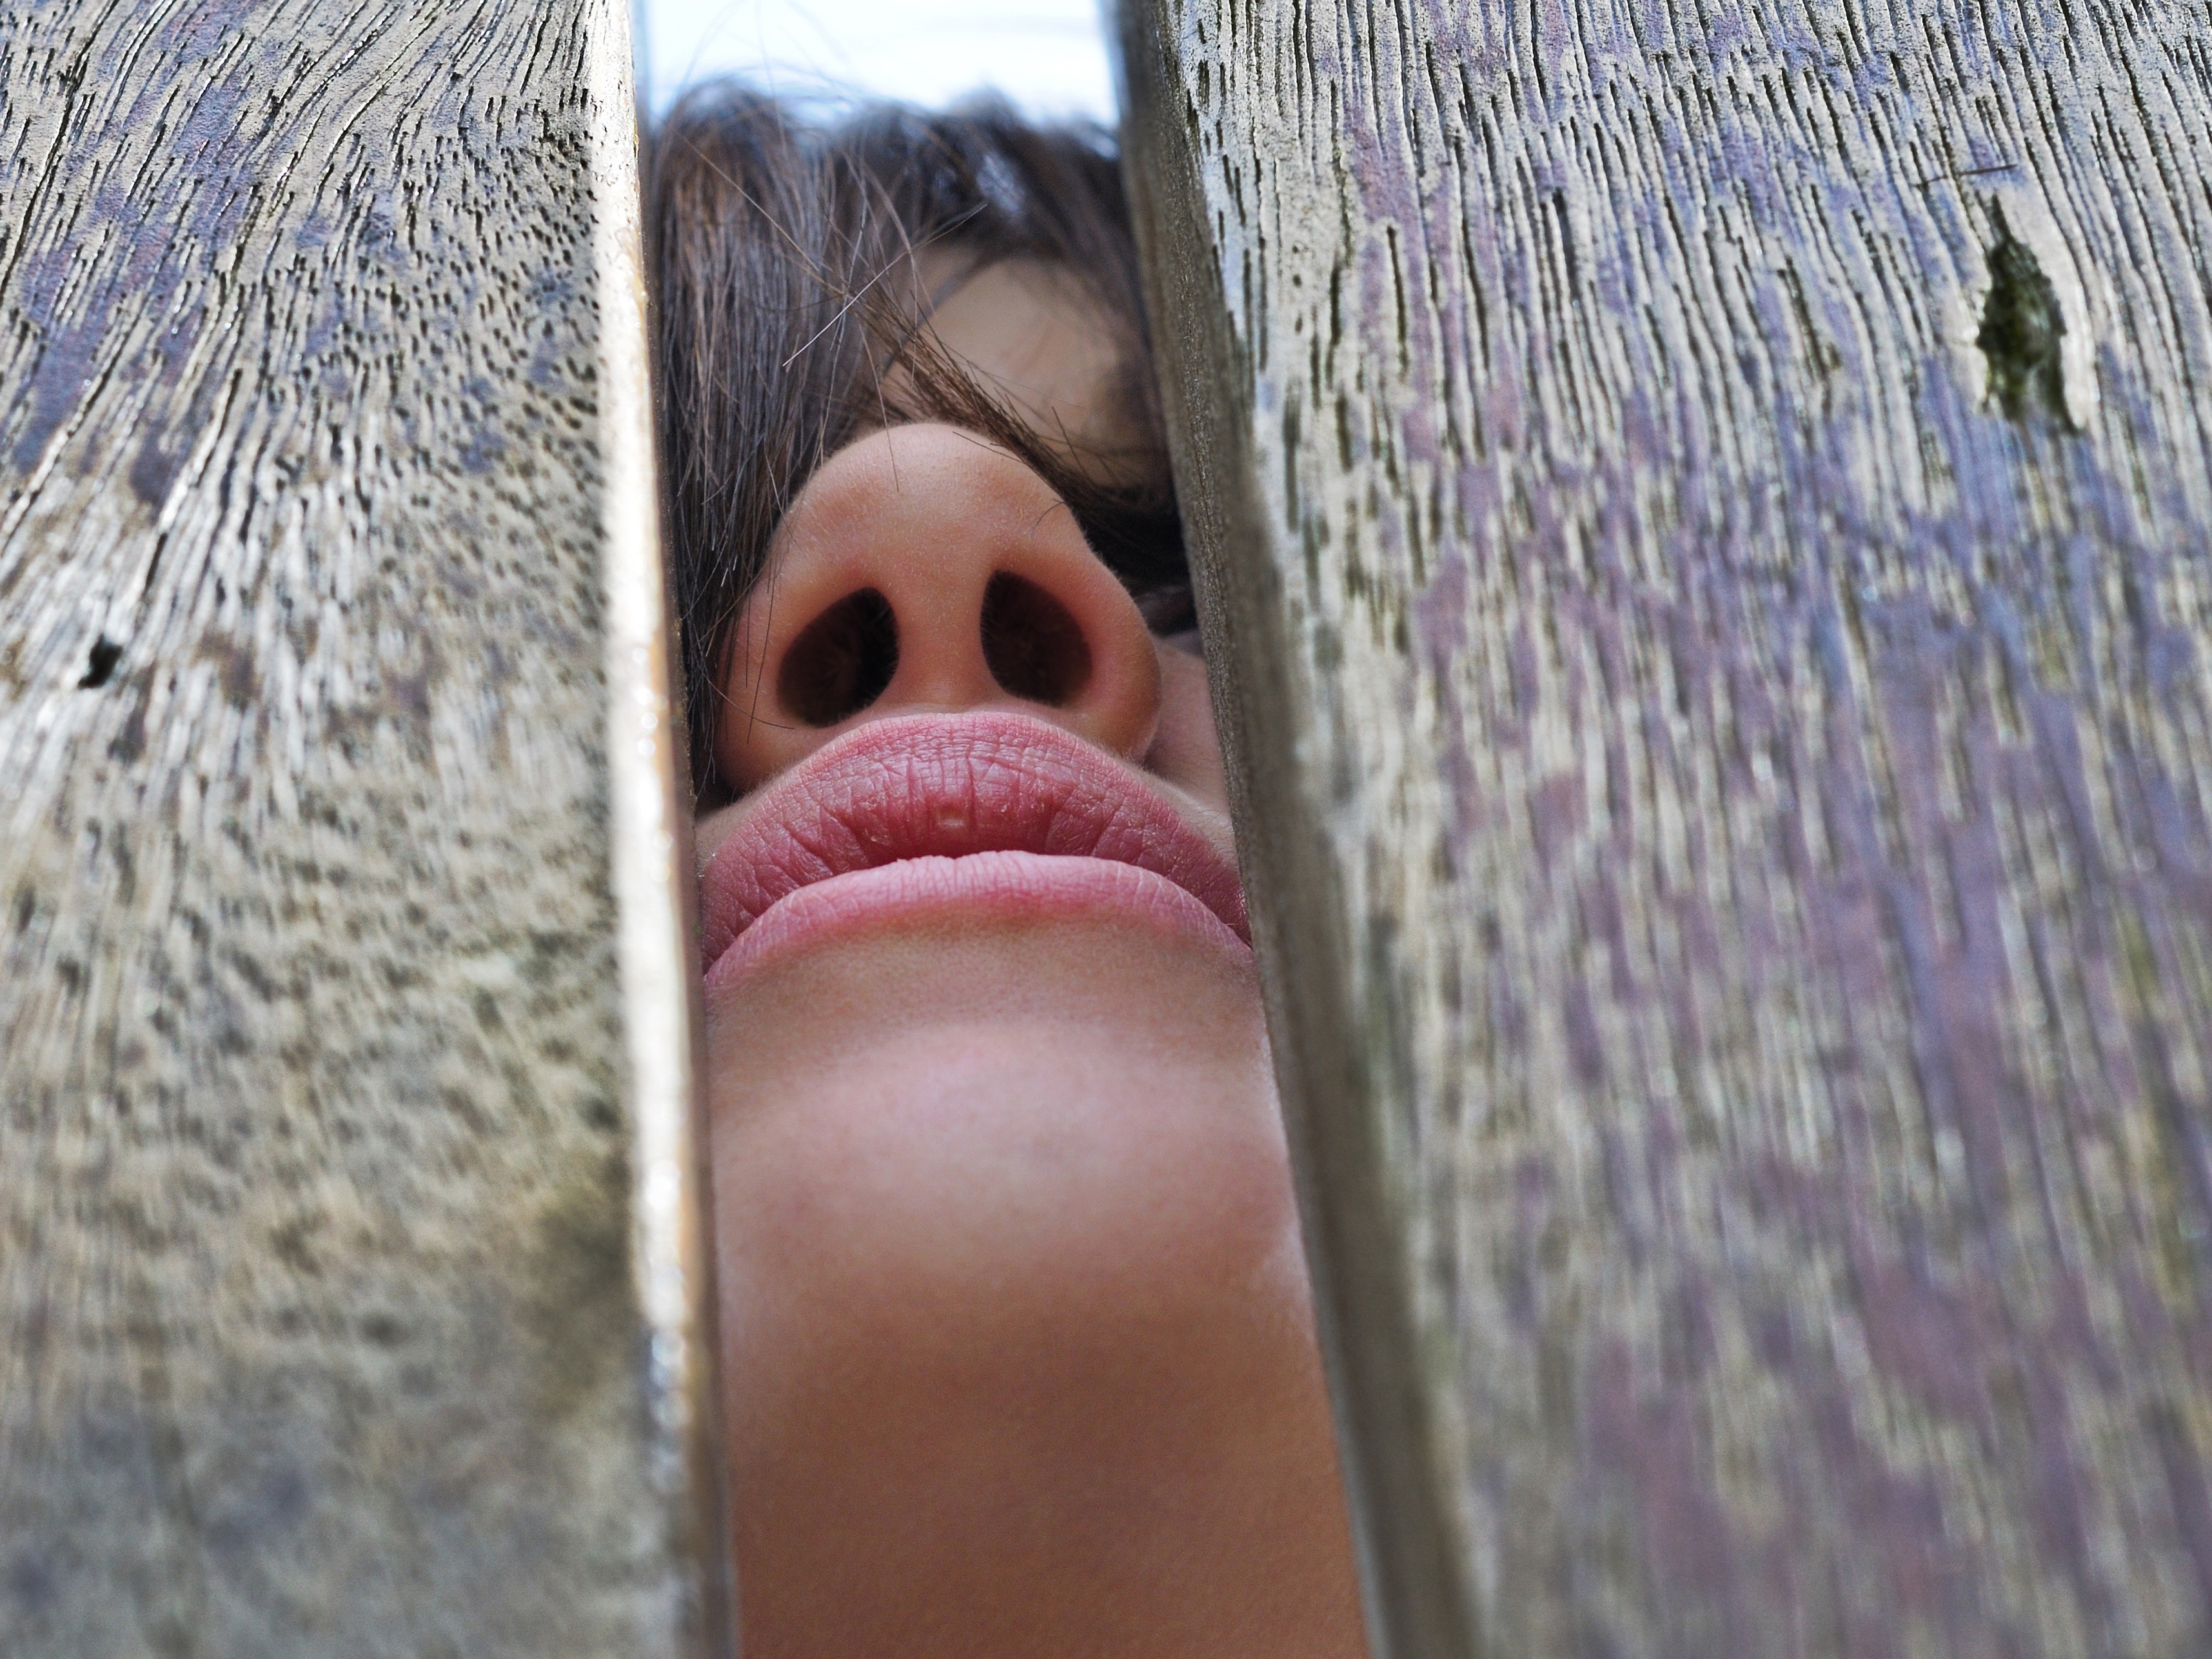
hand, person, wood, girl, woman, hair, photography, leg, finger, spring, color, child, blue, facial expression, close up, human body, nose, eye, glasses, head, photograph, skin, lips, beauty, organ, emotion, interaction